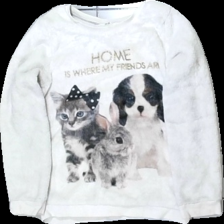
View: front
Type: Sweater
Category: Children
Brand: H&M
Colors: White, Black, Brown, Blue, Grey, Pink
Material: 100% polyester
Pattern: Animal print
Cut: C-collar
Size: 122
Season: All
Stains: Major
Damage: smutsig krage
Damage location: top center
Damage 2: smutsiga ärmslut
Damage 2 location: middle center
Damage 3: smuts fläck
Damage 3 location: top left
Price range: <50
Recommended usage: Export
Description: sweater med ribbad krage, ändslut och ärmslut